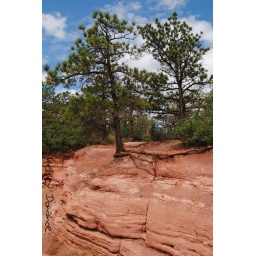
The contrast between the red earth and the green in the trees is insane. The whole Garden of the Gods is this way!